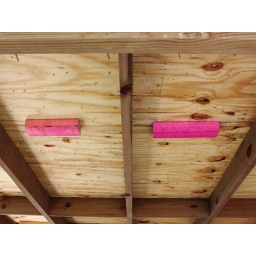
New roof over the car port